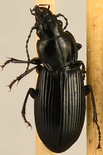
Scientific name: Pterostichus melanarius melanarius
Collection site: University of Notre Dame Environmental Research Center NEON (UNDE), plot UNDE_012